USS Pennsylvania (BB-38)

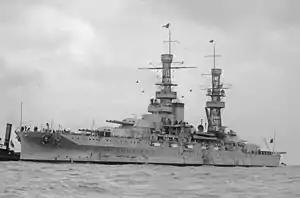
USS "Pennsylvania" during visit to Australia in 1925

"Pennsylvania" and the rest of the Atlantic Fleet departed on 19 February, bound for the Caribbean for another round of exercises in Cuban waters. The ship arrived back in New York on 14 April, and while there on 30 June, Mayo was replaced by Vice Admiral Henry Wilson. On 8 July at Tomkinsville, a delegation consisting of: Vice President Thomas R. Marshall; Josephus Daniels, the Secretary of the Navy; Carter Glass, the Secretary of the Treasury; William B. Wilson, the Secretary of Labor; Newton D. Baker, the Secretary of War; Franklin K. Lane, the Secretary of the Interior; and Senator Champ Clark came aboard the ship for a cruise back to New York. The fleet conducted another set of maneuvers in the Caribbean from 7 January to April 1920, "Pennsylvania" returning to her berth in New York on 26 April. Training exercises in the area followed, and on 17 July she received the hull number BB-38.